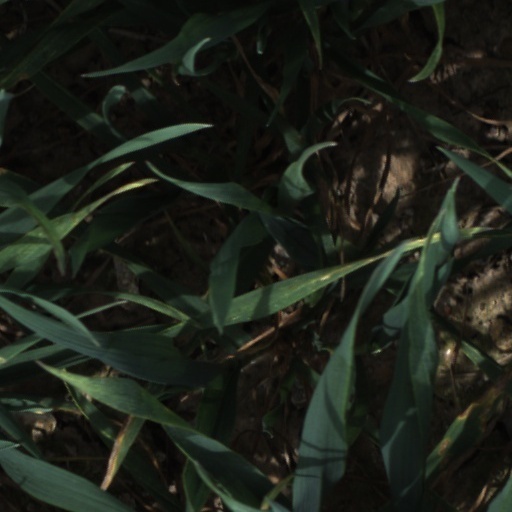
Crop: wheat